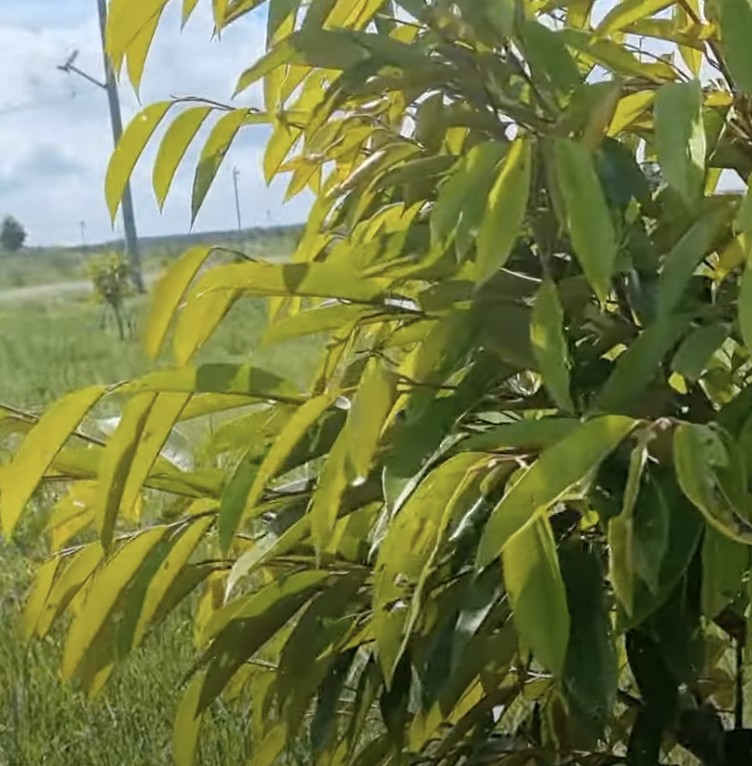
Label: yellow_leaf